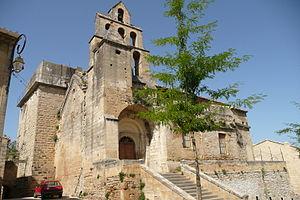
Eglise à Remoulins.
Remoulins, en occitan Remolins, est une commune française située dans le département du Gard, en région Occitanie. Elle se situe à 21 km de Nîmes par la RN86 et à 20 km d'Avignon par la départementale D6100. Ses habitants se nomment les Remoulinois. C'était aussi la capitale de la cerise jusqu'aux inondations de 2002 où beaucoup de terres de cerisiers ont été dévastées.